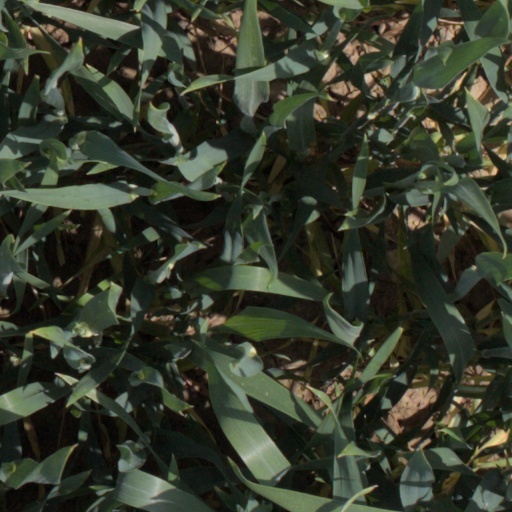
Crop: wheat